List of twin towns and sister cities in China

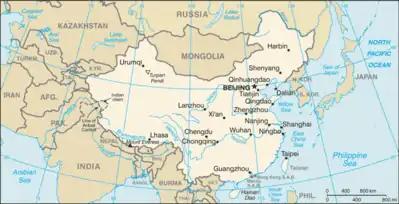
Map of China

This is a list of places in China which have standing links to local communities in other countries known as "town twinning" (usually in Europe) or "sister cities" (usually in the rest of the world).